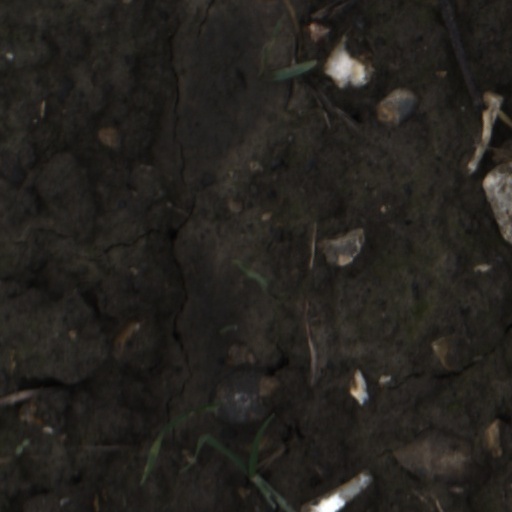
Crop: wheat